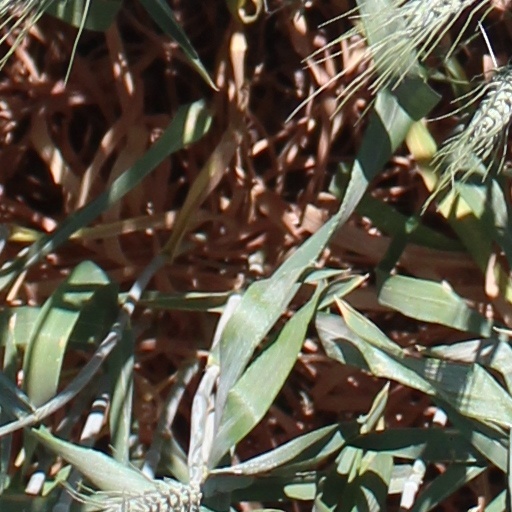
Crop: wheat